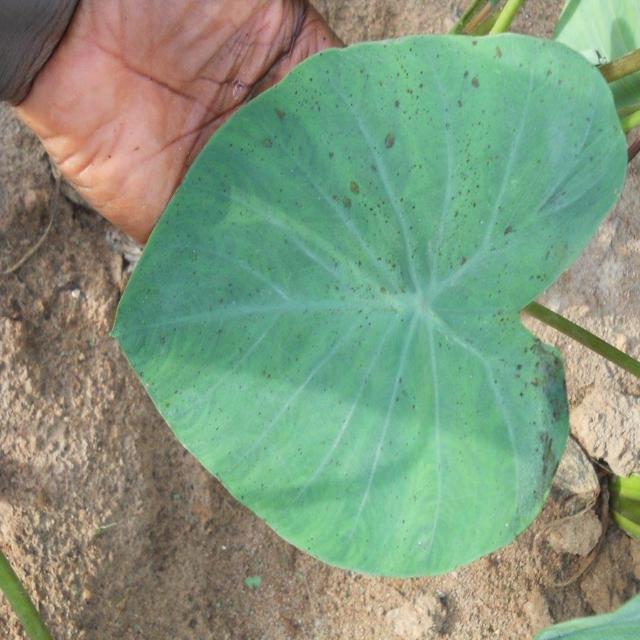
Label: Healthy